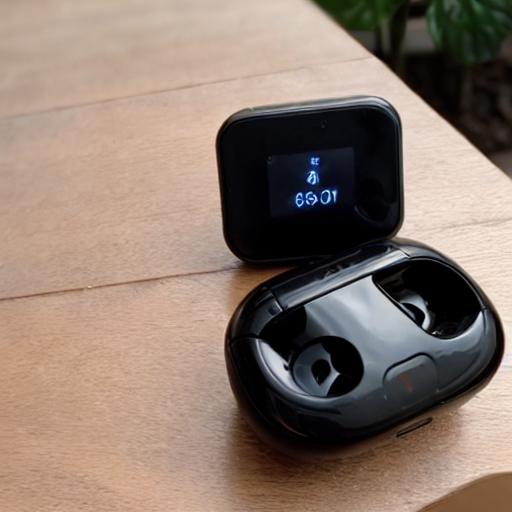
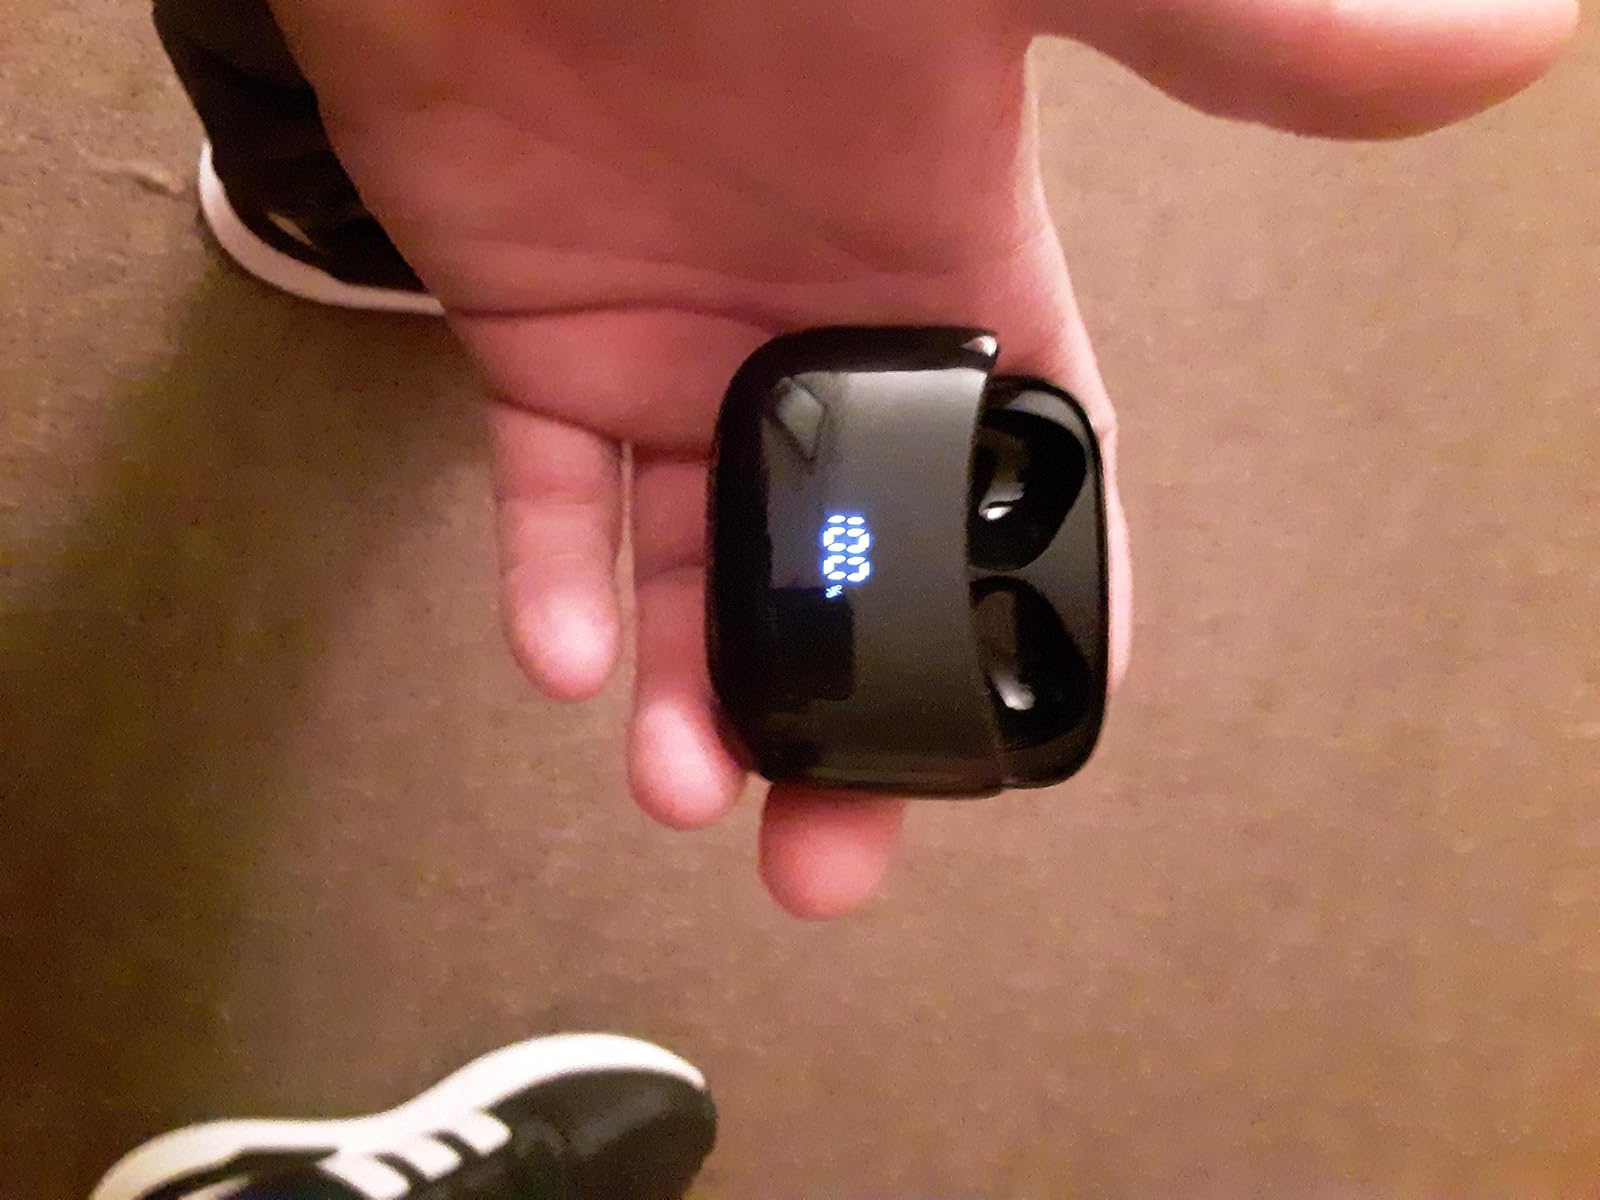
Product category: earbuds
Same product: no